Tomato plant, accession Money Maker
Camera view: vertical (180 deg); turntable rotation: 330 degrees
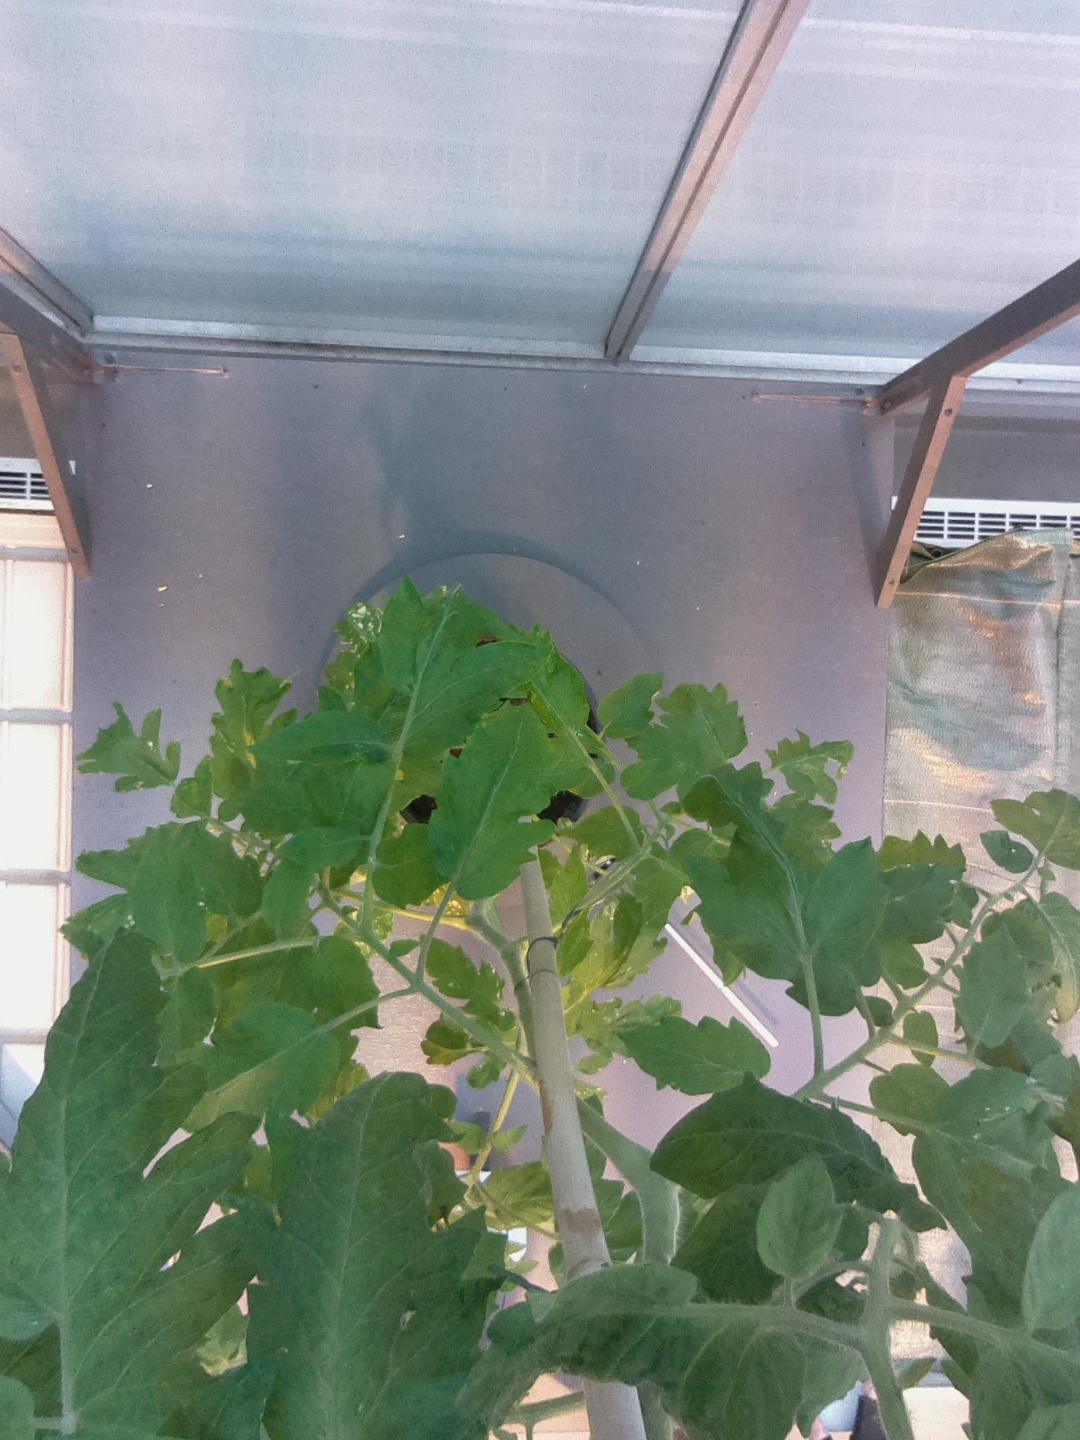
BBCH growth stage 60: First flowers open